Yerevan

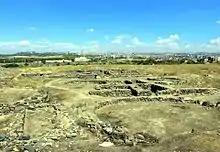
Foundations of Shengavit historical site (site settled 3200 BC cal to 2500 BC cal)

The principal symbol of Yerevan is Mount Ararat, which is visible from any area in the capital. The seal of the city is a crowned lion on a pedestal with a shield that has a depiction of Mount Ararat on the upper part and half of an Armenian eternity sign on the bottom part. The emblem is a rectangular shield with a blue border.